Euclid Avenue (Cleveland)

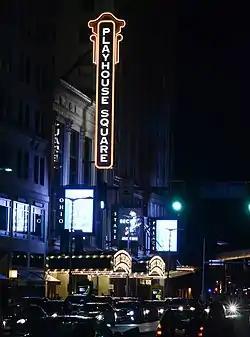
Playhouse Square faces Euclid Avenue.

Eight houses from the era remain on Euclid, including the Samuel Mather and Howe mansions owned and used by Cleveland State University. One of the most recent to be demolished was the Lyman Treadway Mansion, which served as part of the Cleveland Museum of Health from the 1930s until it was razed in 2002 for a new museum building.